Pitbull/Public Enemy Memorial Cup

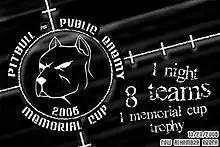

The Pitbull/Public Enemy Memorial Cup was a professional wrestling memorial event produced by the Pro Wrestling Unplugged (PWU) promotion, which took place on October 20, 2006, at Viking Hall in Philadelphia, Pennsylvania. The show was held in honor of the deceased members of The Pitbulls (Anthony Durante) and The Public Enemy (Rocco Rock and Johnny Grunge), both popular tag teams during the early years of Extreme Championship Wrestling, and featured some of the top tag teams on the independent circuit in an 8-team tournament. In keeping with ECW tradition, all matches were no-countout/no-disqualification. Twelve professional wrestling matches were featured on the event's card, with three including championships.